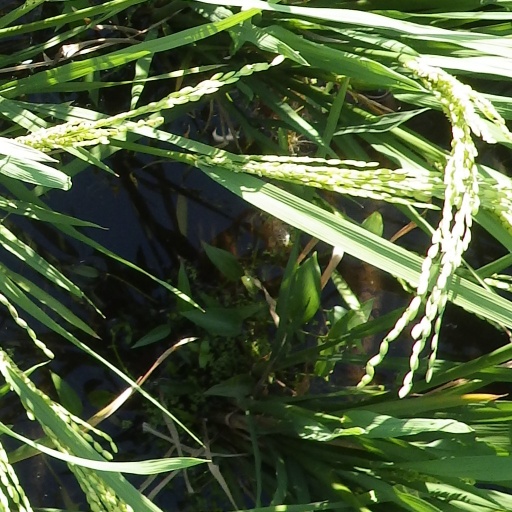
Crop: rice